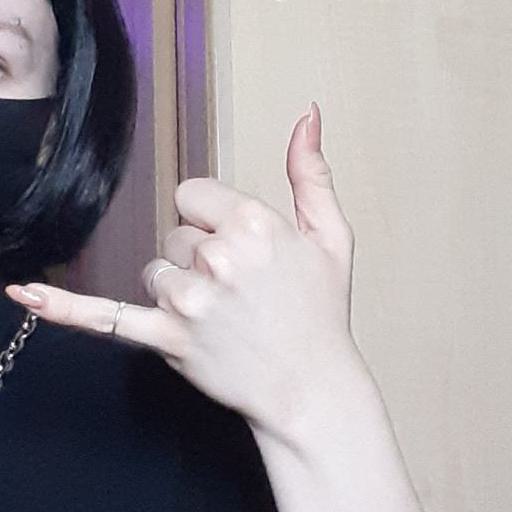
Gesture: call